Calcium carbonate

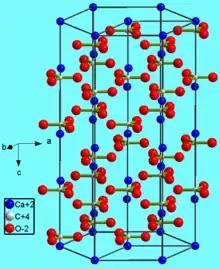
Crystal structure of calcite

Calcium carbonate is a chemical compound with the chemical formula . It is a common substance found in rocks as the minerals calcite and aragonite, most notably in chalk and limestone, eggshells, gastropod shells, shellfish skeletons and pearls. Materials containing much calcium carbonate or resembling it are described as calcareous. Calcium carbonate is the active ingredient in agricultural lime and is produced when calcium ions in hard water react with carbonate ions to form limescale. It has medical use as a calcium supplement or as an antacid, but excessive consumption can be hazardous and cause hypercalcemia and digestive issues.